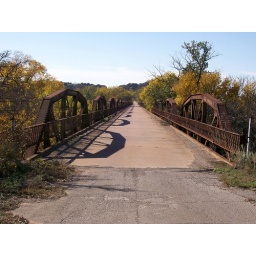
Eastern approach to steel pony truss bridge over North Fork of Red River